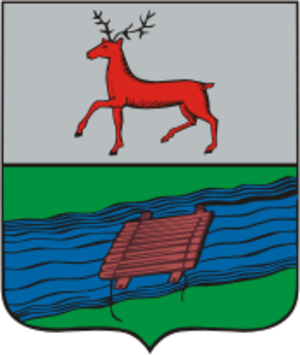
Perevoz est une ville de l'oblast de Nijni Novgorod, en Russie, et le centre administratif du raïon Perevozski. Sa population s'élevait à 8 918 habitants en 2013.